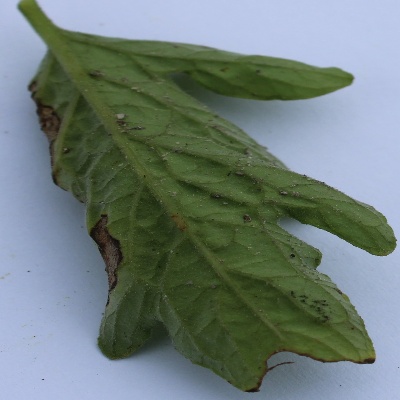
Crop: Tomato
Condition: leaf blight